Chinese Filipinos

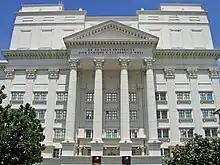
Don Enrique T. Yuchengco Hall at De La Salle University.

Traditional "Tsinoy" cuisine, as Chinese Filipino home-based dishes are locally known, make use of recipes that are traditionally found in China's Fujian Province and fuse them with locally available ingredients and recipes. These include unique foods such as "hokkien chha-peng" (Fujianese-style fried rice), "si-nit mi-soa" (birthday noodles), "pansit canton" (Fujianese-style e-fu noodles), "hong ma" or "humba" (braised pork belly), "sibut" (four-herb chicken soup), "hototay" (Fujianese egg drop soup), "kiampeng" (Fujianese beef fried rice), "machang" (glutinous rice with adobo) and "taho" (a dessert made of soft tofu, "arnibal" syrup and pearl sago).